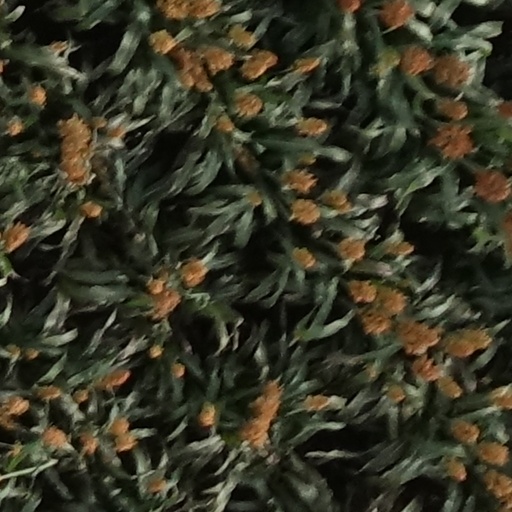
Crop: sorghum